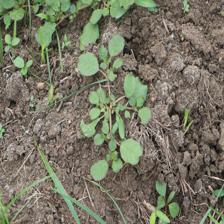
Label: BroadLeafWeed